Maria Schell

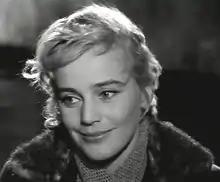
Maria Schell in "Le notti bianche" (1957)

Maria Margarethe Anna Schell (15 January 1926 – 26 April 2005) was an Austrian-Swiss actress. She was one of the leading stars of German cinema in the 1950s and 1960s. In 1954, she was awarded the Cannes Best Actress Award for her performance in Helmut Käutner's war drama "The Last Bridge", and in 1956, she won the Volpi Cup for Best Actress at the Venice Film Festival for "Gervaise".